Bregenzerwälderhaus

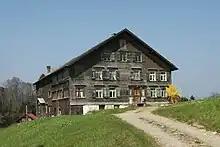
A Bregenzerwälderhaus in Lingenau in the Bregenz Forest

The Bregenzerwälderhaus, Bregenzerwaldhaus or Wälderhaus ("Bregenz Forest house") is a house type from the Bregenz Forest region in Vorarlberg (Austria).